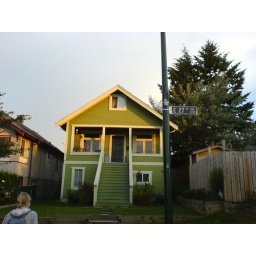
This house was built in 1927 and still stands in a friendly quiet neighbourhood. It also smells of cat wee